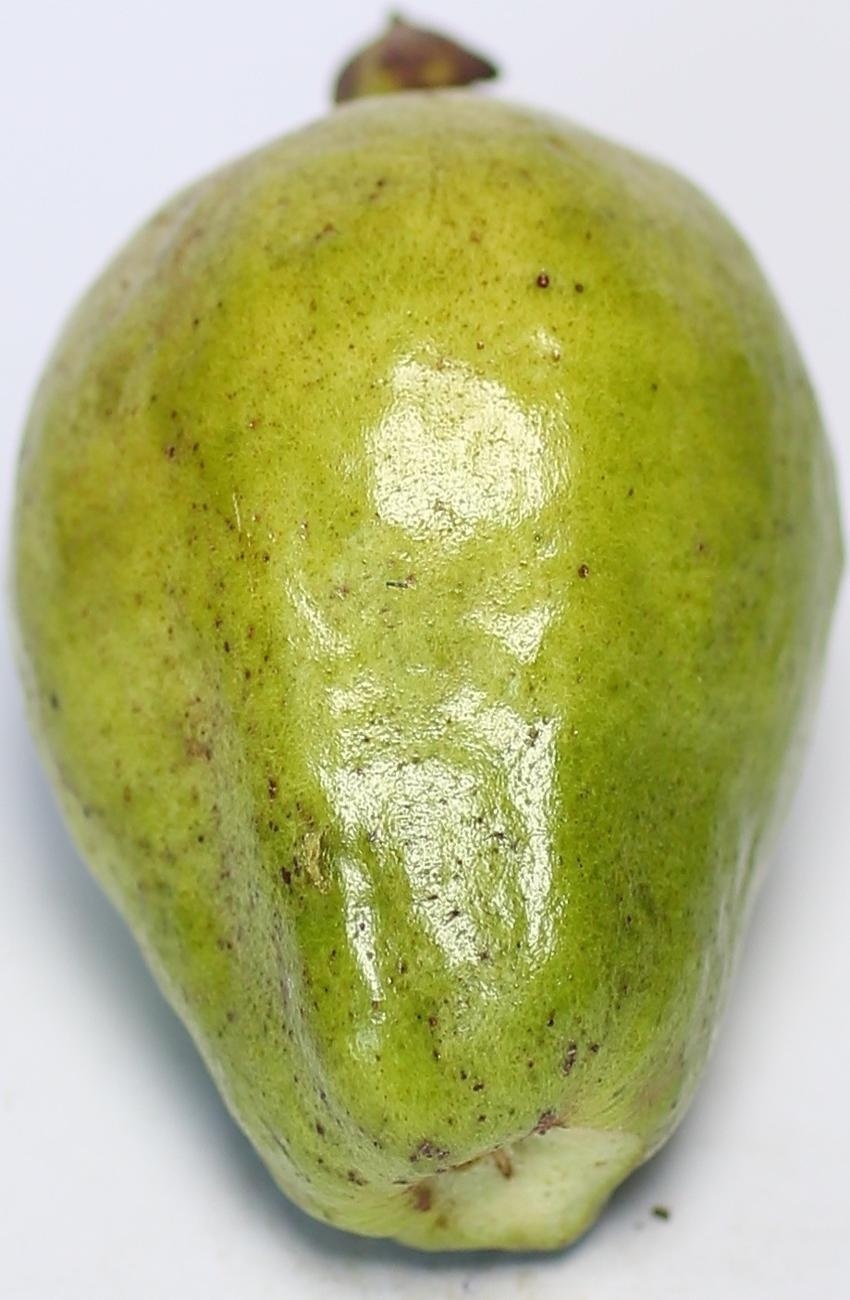
Maturity: green
Variety: local-sindhi